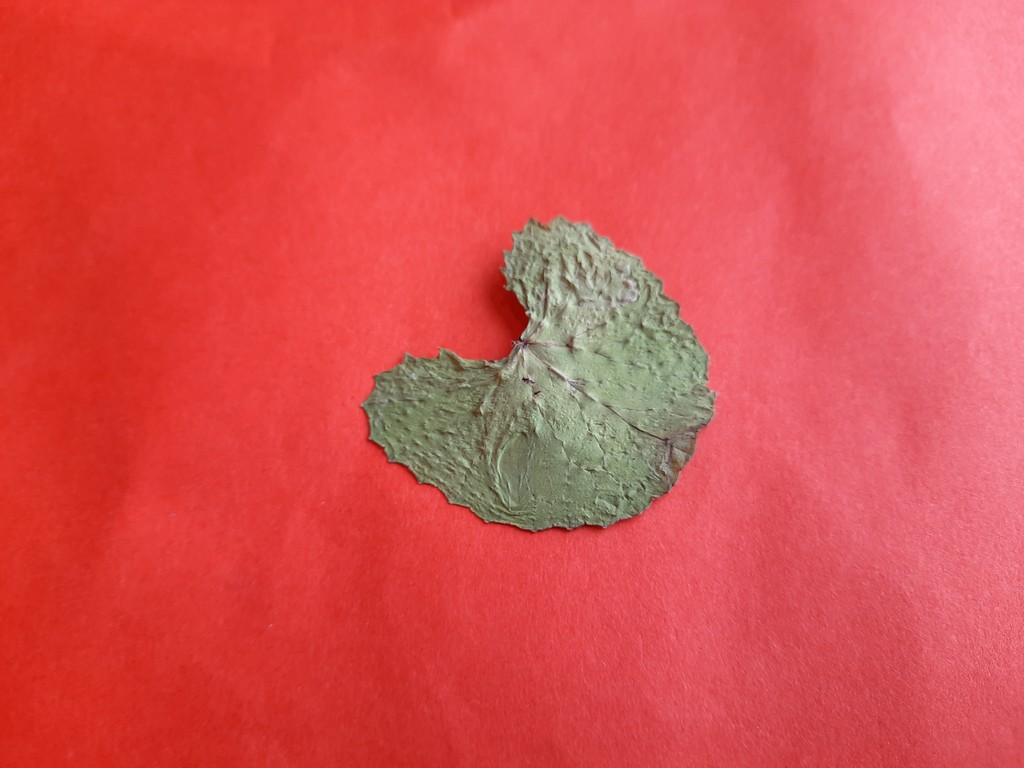
Label: Dried